First attack on Bullecourt

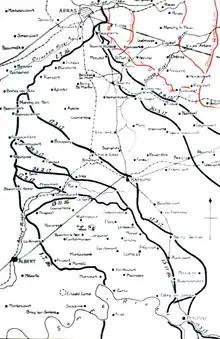

General Erich von Falkenhayn head of the German General Staff (OHL) was dismissed on 29 August 1916 and replaced by Field Marshal Paul von Hindenburg and General Erich Ludendorff. The (the new supreme commanders) ended the offensive at Verdun on the Western Front and requested proposals for a new shorter defensive position in the Noyon Salient. Crown Prince Rupprecht, commander of Army Group Rupprecht of Bavaria, was ordered to prepare a rear defensive line and work on the new (Siegfried Position/Hindenburg Line) began. As the situation on the Somme deteriorated, Hindenburg ordered that the Somme front be given priority in the west for troops and supplies.